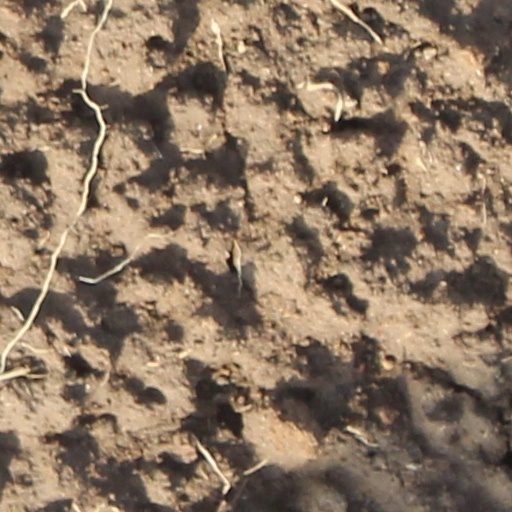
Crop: wheat